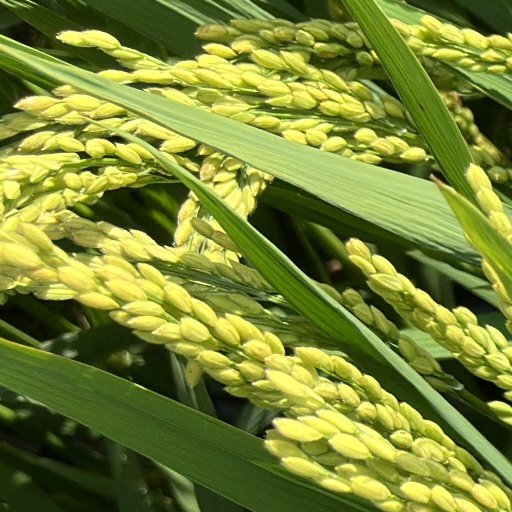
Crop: rice